Ark John Keats Academy

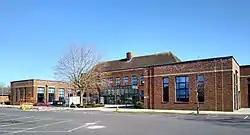

Ark John Keats Academy is a co-educational all-through school and sixth form located in the Enfield Wash area of London, England.